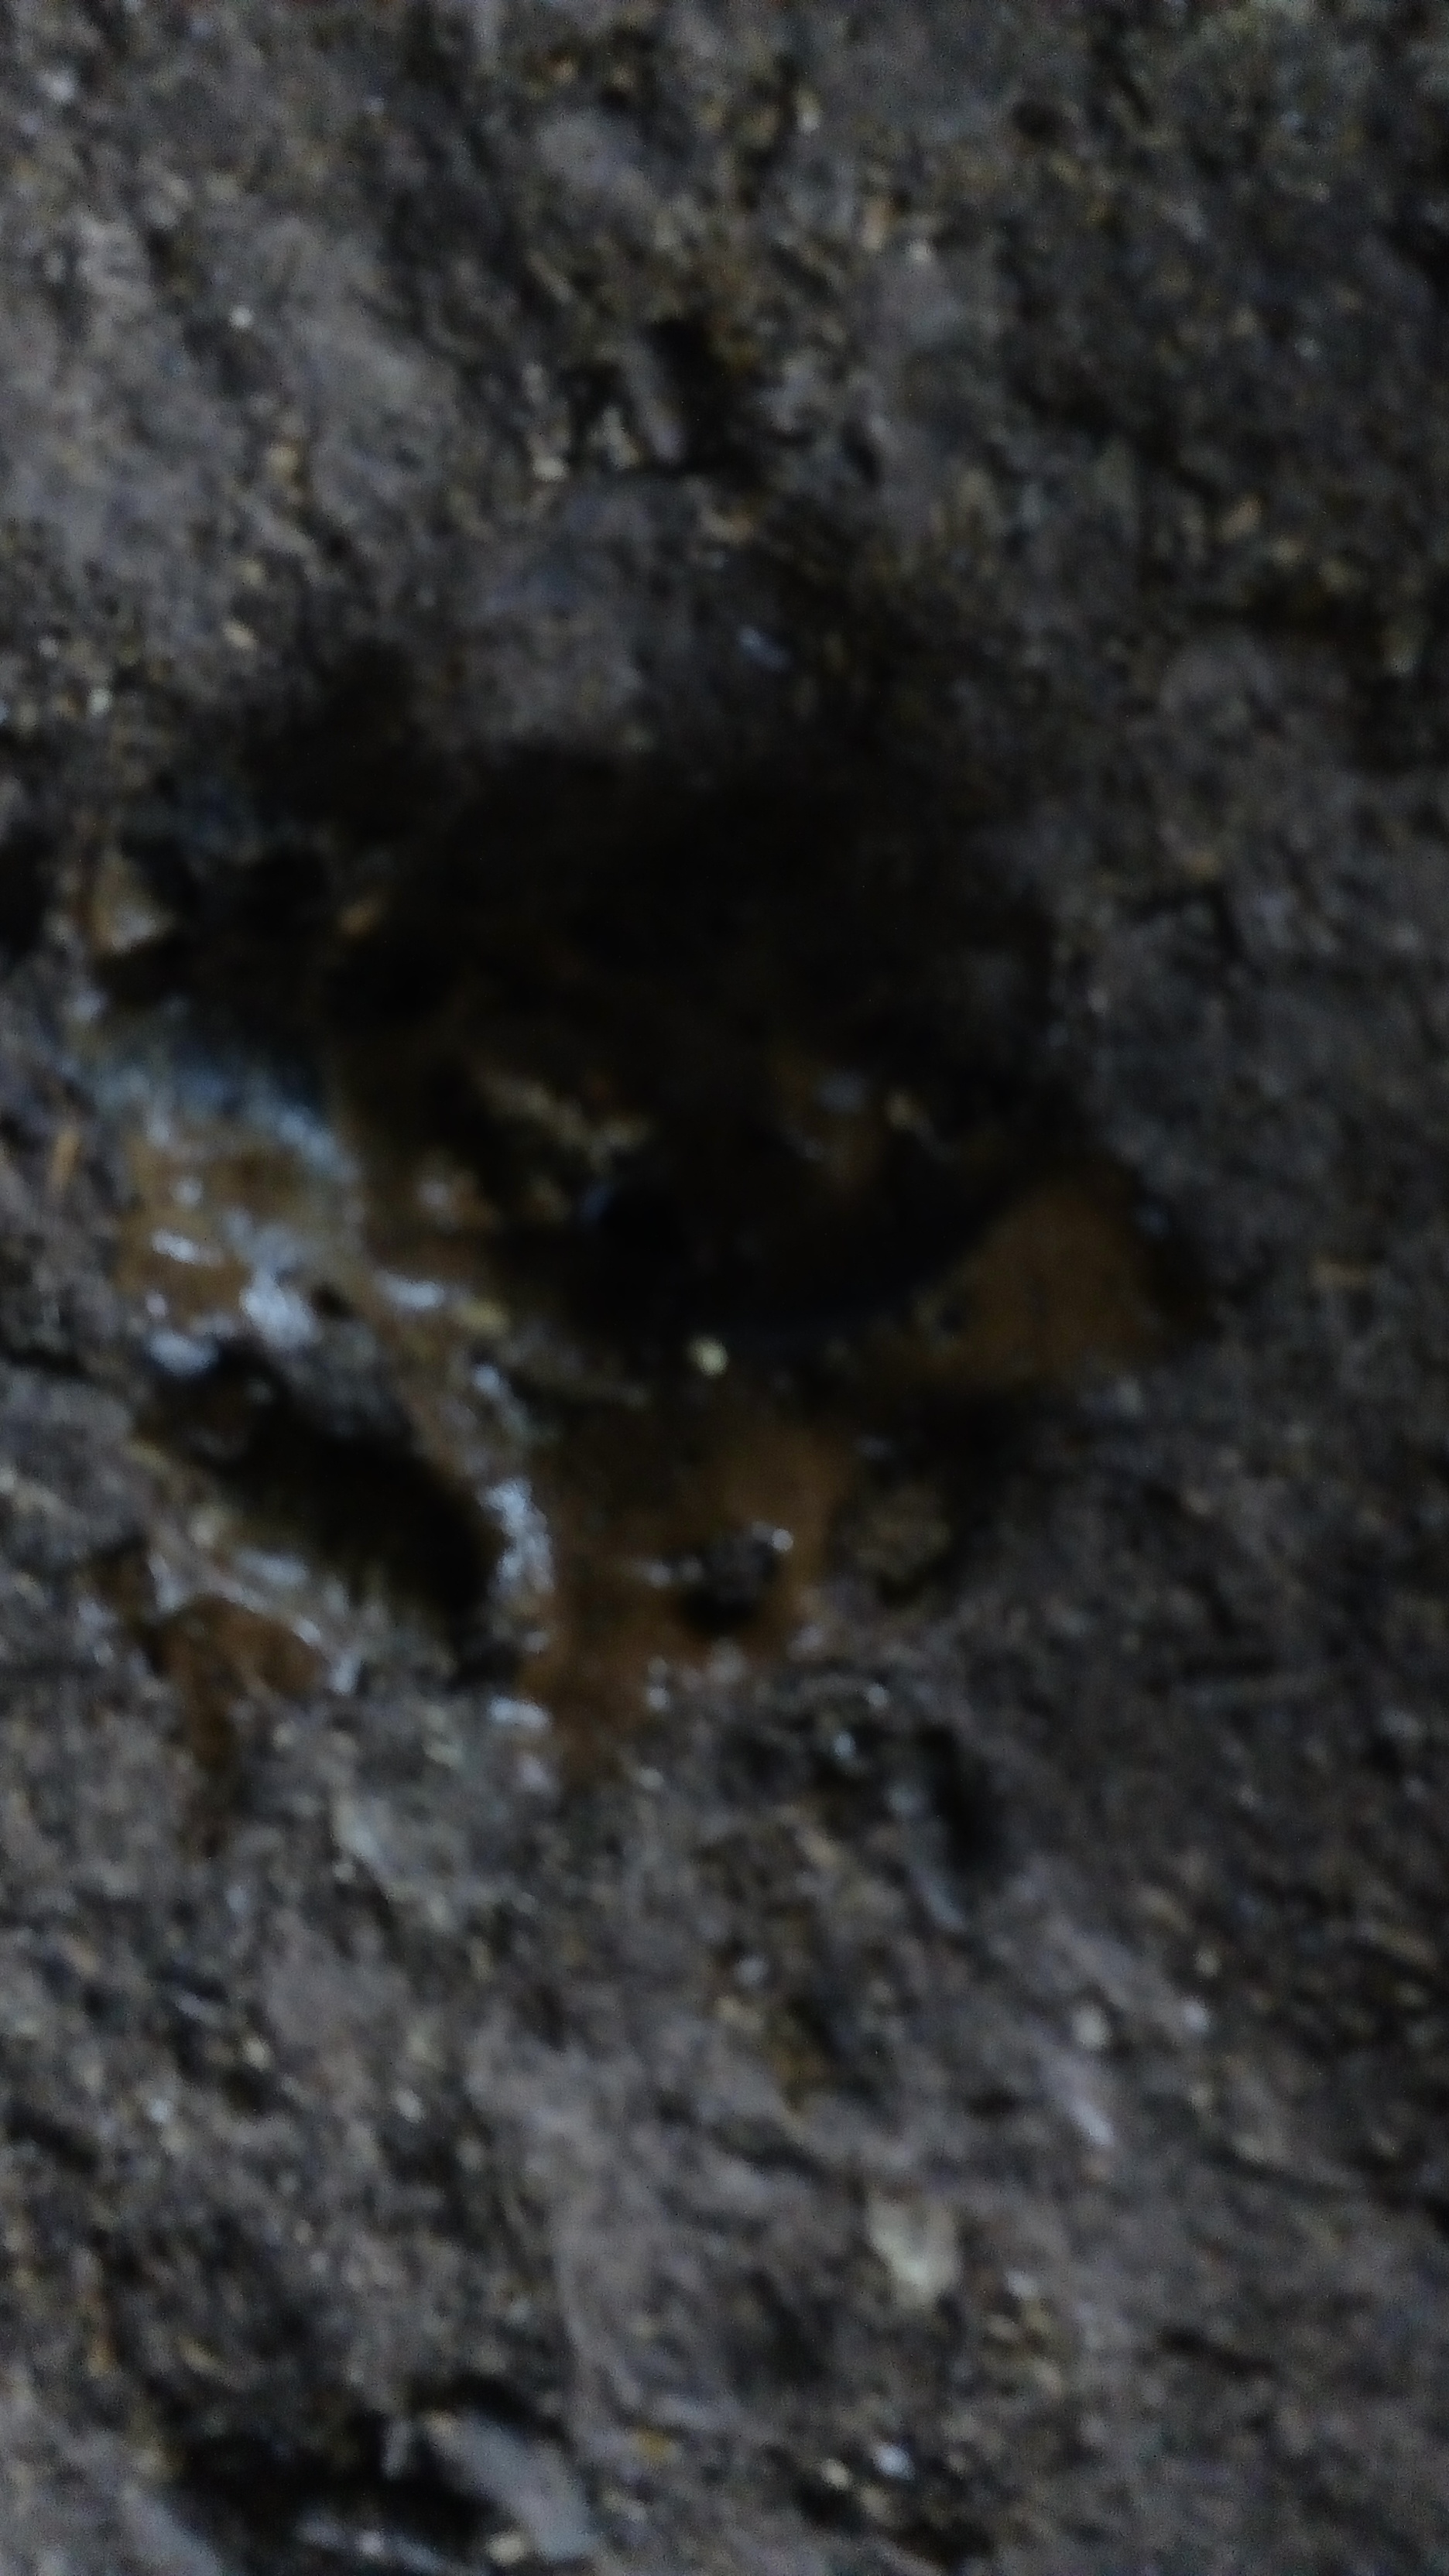
PCR-confirmed diagnosis: Coccidiosis